TI-85

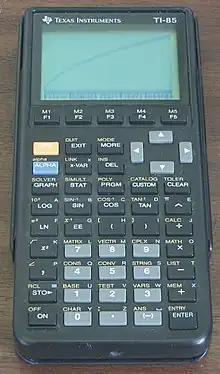

The TI-85 is a graphing calculator made by Texas Instruments based on the Zilog Z80 microprocessor. Designed in 1992 as TI's second graphing calculator (the first was the TI-81), it was replaced by the TI-86, which has also been discontinued.